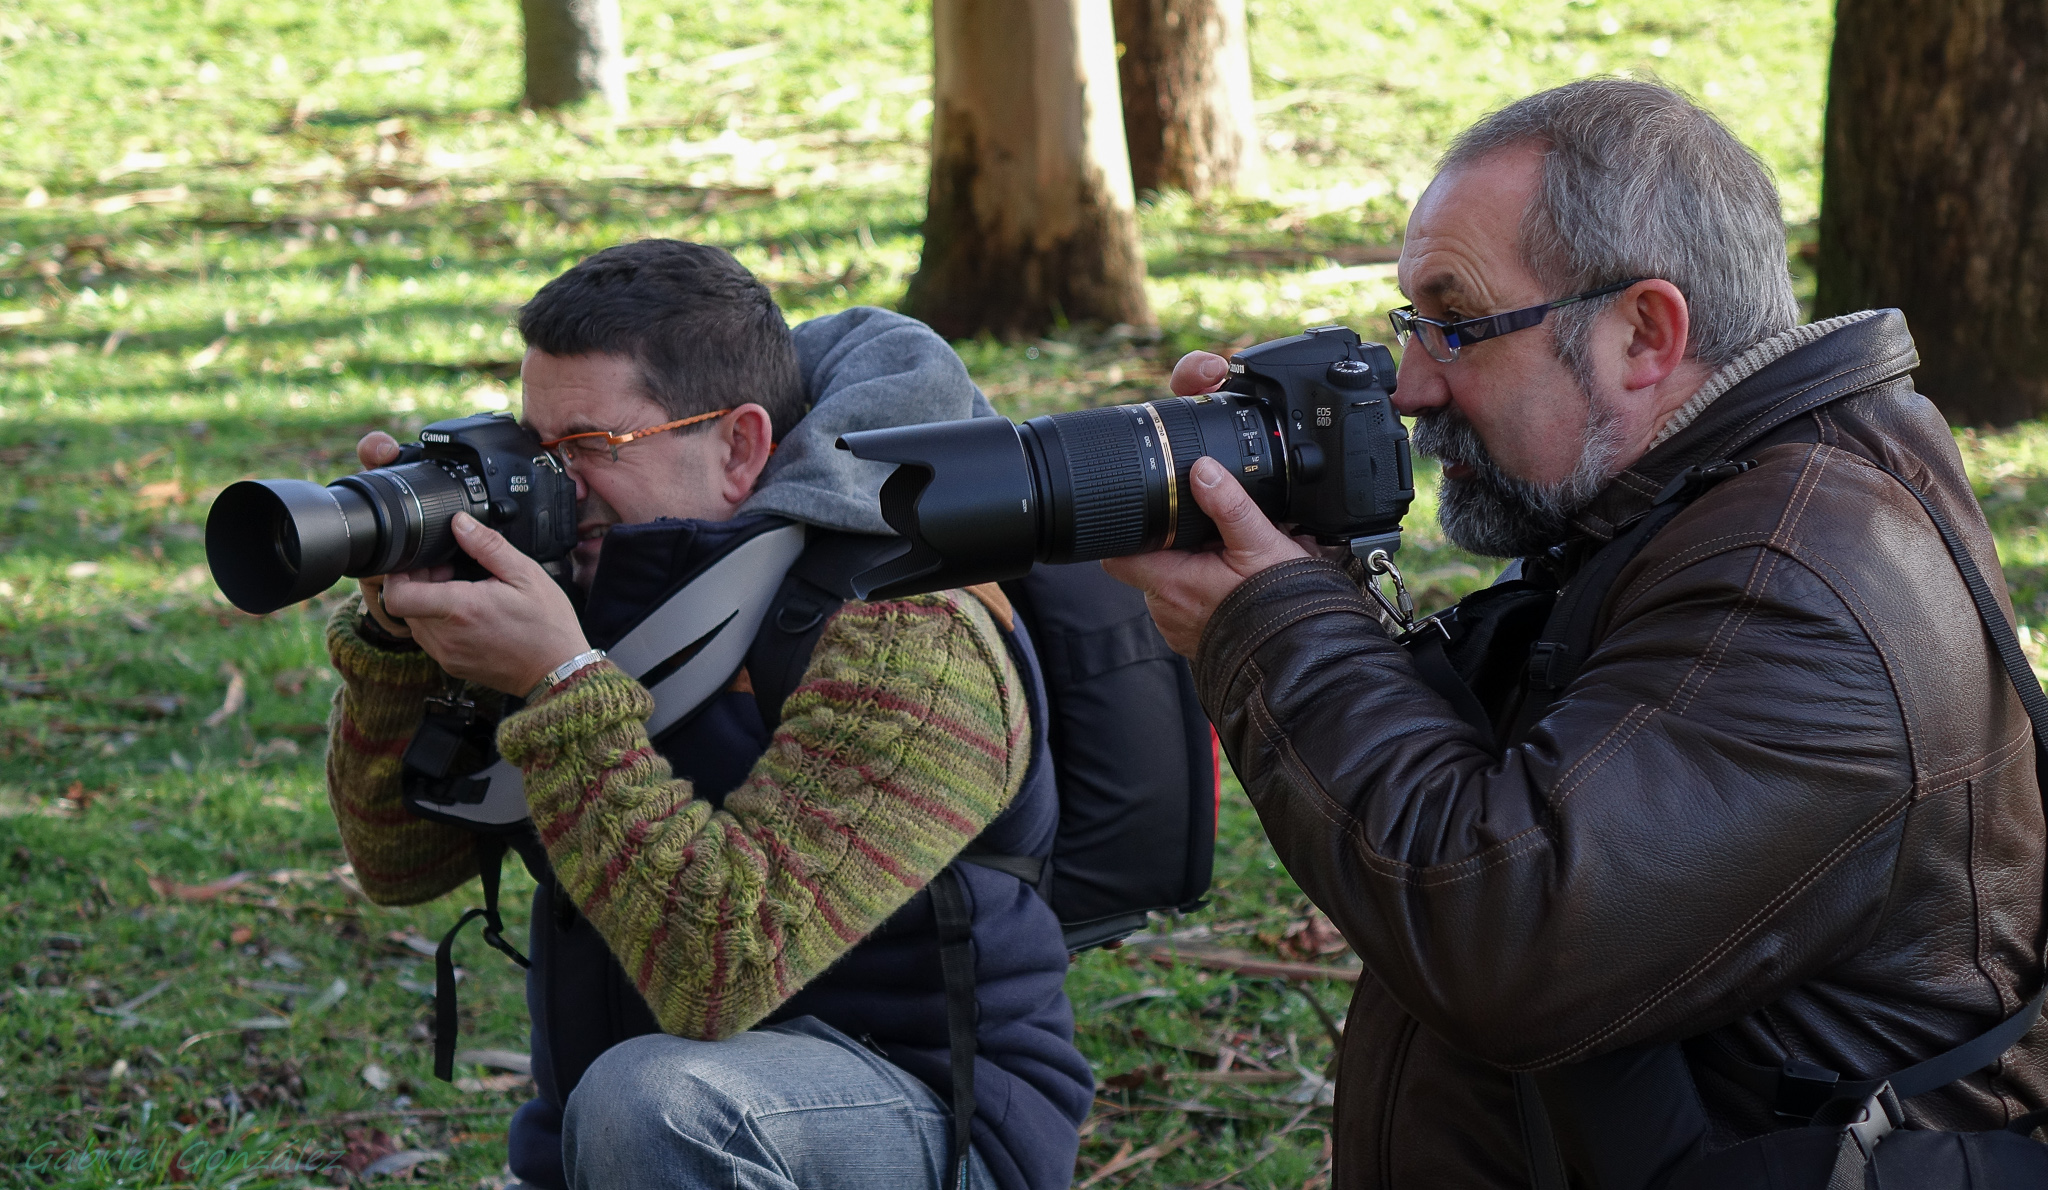
people, military, soldier, army, ggl1, gaby1, xovesphoto, varios, some, sonyrx10, rx10, gphoto, xelodegalicia, gabrielcoru a, tallerfotograf a, militia, marksman, camera operator